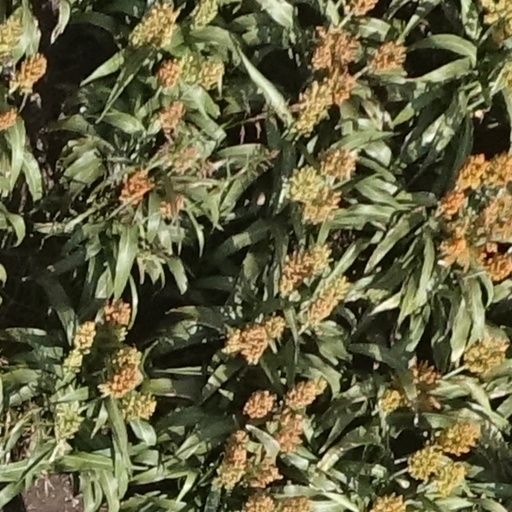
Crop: sorghum